List of international trips made by presidents of the United States

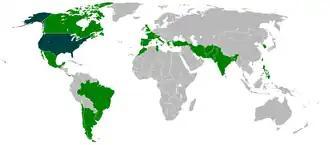
Countries visited by Dwight D. Eisenhower during his presidency,

Dwight D. Eisenhower made 16 international trips during his presidency. He also traveled abroad once while president-elect, visiting South Korea in December 1952, fulfilling a campaign pledge to investigate what might get stalled Korean War peace talks moving forward. By the time he left office in January 1961, Eisenhower had visited 26 countries.